Caeca et Obdurata

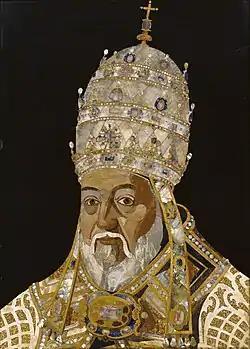
Pope Clement VIII in pietre dure by Jacopo Ligozzi

The bull was a culmination of Clement VIII's tightening of the anti-Jewish measures of his predecessors which began with his elevation to the papacy in 1592. The bull gave Jews three months to leave the Papal States (with the exception of Rome, Ancona, and the Comtat Venaissin of Avignon). The main effect of the bull was to evict Jews who had returned to areas of the Papal States (mainly Umbria) after 1586 (following their expulsion in 1569) and to expel Jewish communities from cities like Bologna (which had been incorporated under papal dominion since 1569).